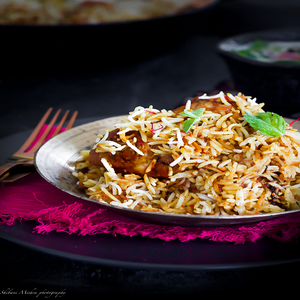
Dish: biryani